Indonesia–Malaysia confrontation

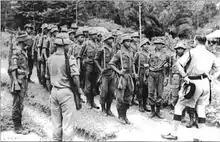
Some 1,500 men from the indigenous tribes of Sabah and Sarawak were recruited by the Malaysian government as Border Scouts under the command of Richard Noone and other officers from the Senoi Praaq to counter the Indonesian infiltrations.

By the end of 1965, the conflict was at a stand still. The newly elected President of the Philippines, Ferdinand Marcos, was keen to ease tension and, to some extent, differed from his predecessor by not pursuing the North Sabah claim as fervently. In doing so, the new government planned to recognise the Federation of Malaysia. On February 5, it was announced that the Philippines would inform Indonesia a day in advance of its normalization of relations with Kuala Lumpur. Now truly isolated, Sukarno's denounced Marcos's actions in his speech, much to the surprise of Manila. Sukarno's speech triggered a renewed wave of pledges of support for confrontation, with youth and religious organizations denouncing Marcos's plan.